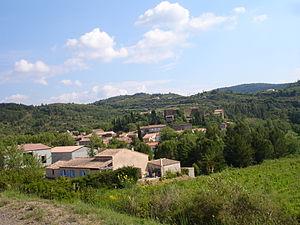
France, Aude (11), Village de Saint-Pierre-des-Champs
Saint-Pierre-des-Champs est une commune française, située dans le département de l'Aude en région Occitanie.